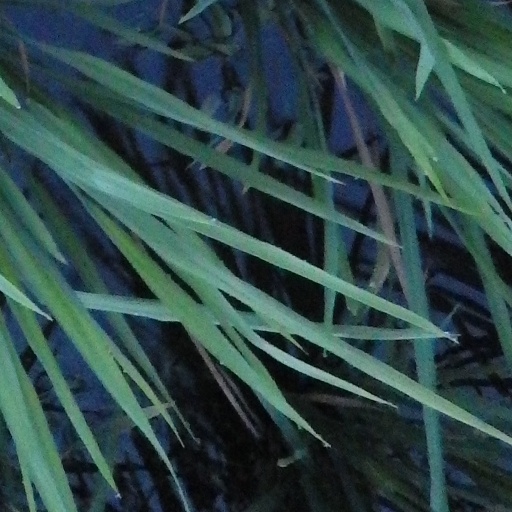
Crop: rice